Corrado Guzzanti

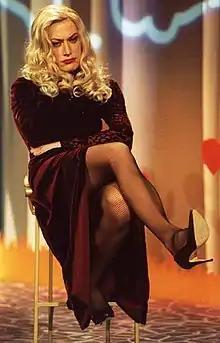
Guzzanti plays fictional character "Vulvia", the presenter of an imaginary science programme "Rieducational Channel".

After the judicial events that had seen his sister Sabina ostracized by Mediaset, he appeared more and more rarely on public television and chose to work for Sky Italia.